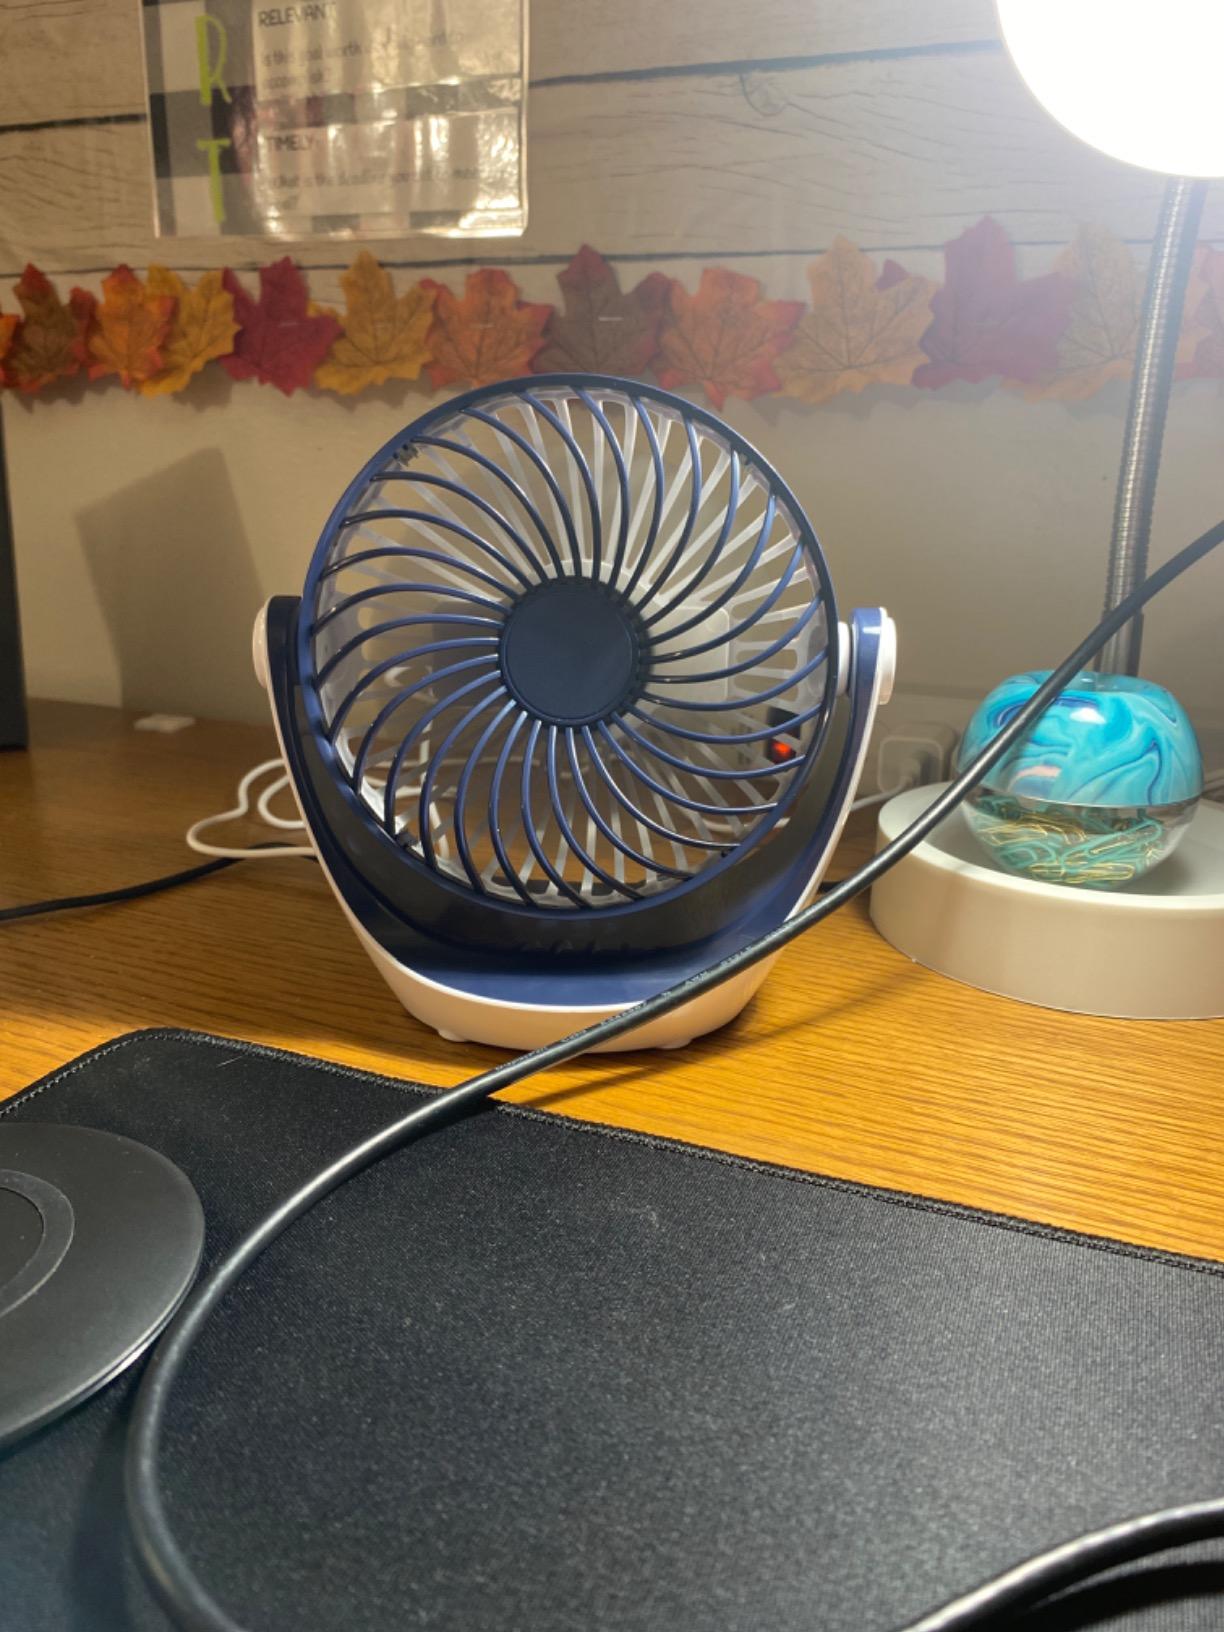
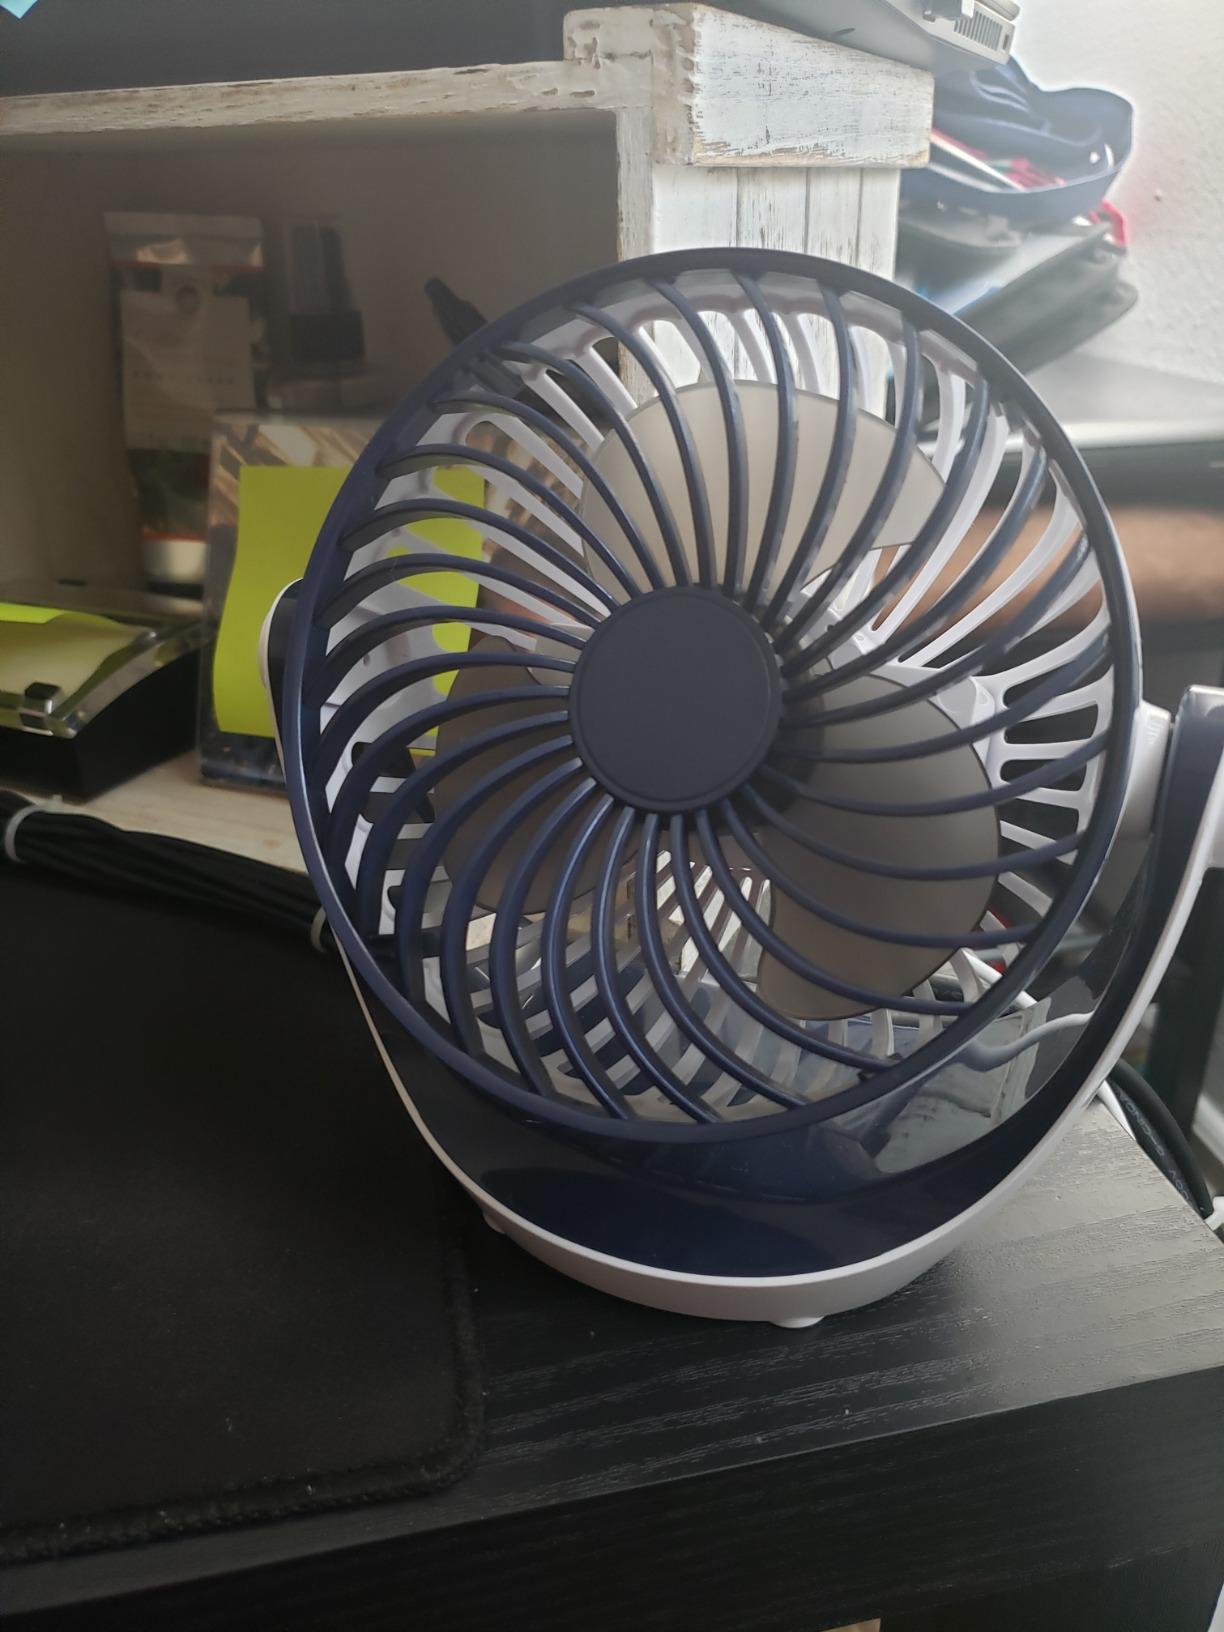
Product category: fan
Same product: yes